Billy Taylor (footballer, born 1896)

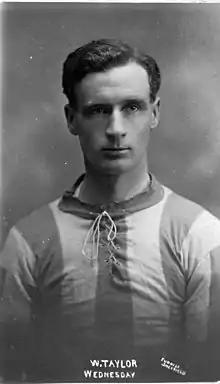
Taylor in Sheffield Wednesday strip.

William Taylor (1896–1986) was an English football and cricket player.